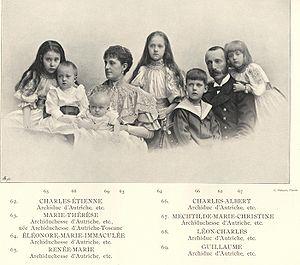
Léon-Charles-Marie-Cyril-Méthode de Habsbourg-Altenbourg, né à Pula, le 5 juillet 1893 et mort à Bestwina en Silésie à l'âge de 45 ans, le 28 avril 1939. Il est un archiduc d'Autriche. Il est un fils de Charles-Étienne de Teschen et de Marie-Thérèse de Habsbourg-Toscane.
Charles-Albert-Nicolas-Léon-Gratien de Habsbourg-Altenbourg, né à Pula, le 18 décembre 1888 et mort à Östervik, près de Stockholm, le 17 mars 1951, est un archiduc d'Autriche. Il est le fils aîné de Charles-Étienne de Teschen et de Marie-Thérèse de Habsbourg-Toscane.
Guillaume-François-Joseph-Charles de Habsbourg-Lorraine, l'« archiduc rouge », né à Pula le 10 février 1895 et mort à Kiev le 18 août 1948, est un archiduc d'Autriche. Il est le fils cadet de l'archiduc Charles-Étienne de Teschen et de Marie-Thérèse de Habsbourg-Toscane.
L'archiduchesse Renée d'Autriche-Teschen est la fille de l'archiduc Charles-Étienne de Teschen et la cousine du roi Alphonse XIII d'Espagne. Membre de la branche de Teschen de la maison de Habsbourg-Lorraine, archiduchesse d'Autriche et princesse de Bohême, de Hongrie et de Toscane de naissance, elle renonce à ses titres en 1909 lors de son mariage avec le prince Jérôme Radziwill.
Marie-Thérèse de Habsbourg-Toscane, née le 18 septembre 1862, décédée le 10 mai 1933, est archiduchesse d'Autriche et reine de Pologne.
Charles-Étienne de Teschen est archiduc d'Autriche et prince de Teschen. Nommé Grand-amiral de la flotte austro-hongroise en 1911, il est choisi par l'Autriche et l'Allemagne comme « roi de Pologne ». Après cette brève période, il s'installe définitivement en Pologne où il meurt en 1933.